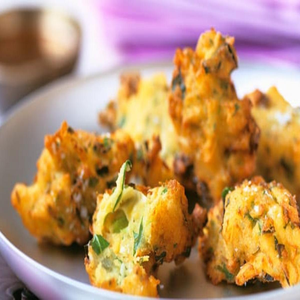
Dish: pakora